Labrador Retriever coat colour genetics

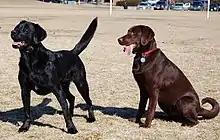
Labradors showing eumelaninistic colour phenotypes: Black (BB,Bb) and chocolate (bb).

The three recognised colours of Labrador Retrievers result from differences in two genetic loci that affect pigment expression. Those affecting the colour of the dark pigment, eumelanin, are referred to as the B (brown) locus. The variation displayed by this locus is observed in many mammals, reflecting a so-called 'dilution', a lightening, of black eumelanin to a brown colour. Initial genetic research excluded a role for the melanocortin 1 receptor and the "Agouti" locus as being the cause of the black dilution trait in dogs. Instead, TYRP1 (tyrosinase related protein 1) was found to be responsible. This enzyme is localised to melanosomes, the cellular organelles that produce and store pigments, and serves to catalyze oxidation of eumelanin precursors.